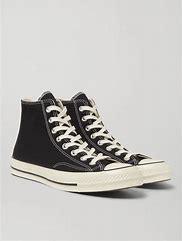
Brand: Converse
Model: Chuck 70 Hi Canvas